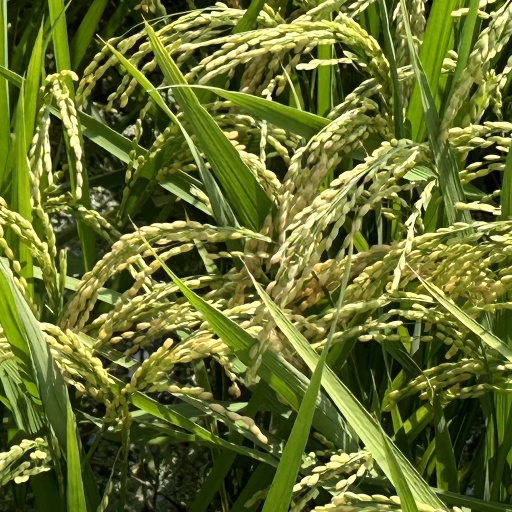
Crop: rice